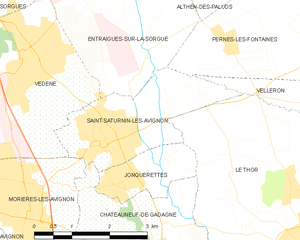
Carte des communes françaises Saint-Saturnin-lès-Avignon